Drew Pearson (American football)

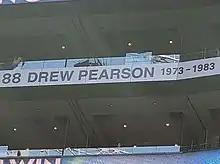
Drew Pearson's name as a member of the Dallas Cowboys Ring of Honor at AT&T Stadium.

In 1973, he was signed as an undrafted free agent by the Dallas Cowboys and made the team as a third-team wide receiver because of his special teams play. As a rookie, he replaced Otto Stowe after Stowe suffered a broken ankle in the seventh game of the season against the Philadelphia Eagles, and his backup Mike Montgomery would also fall to injury in the next game. He appeared in 14 games with 6 starts, making 22 receptions for 388 yards and 2 touchdowns.